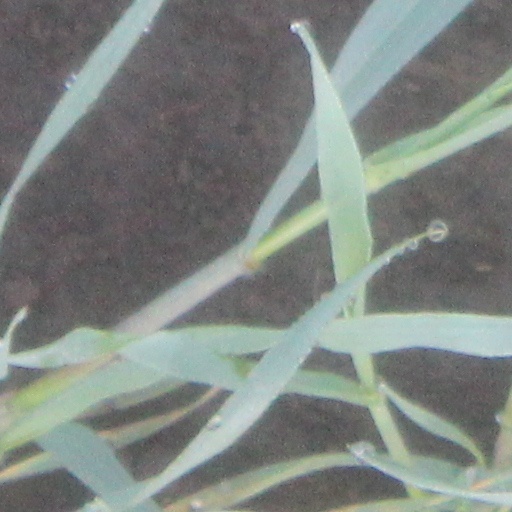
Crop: wheat